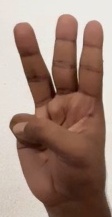
ASL sign: W